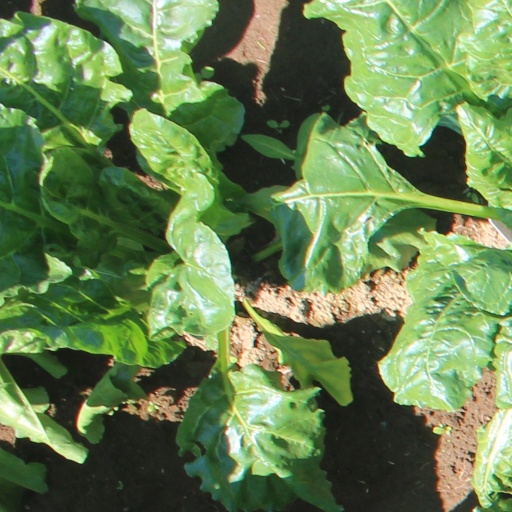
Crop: sugar beet